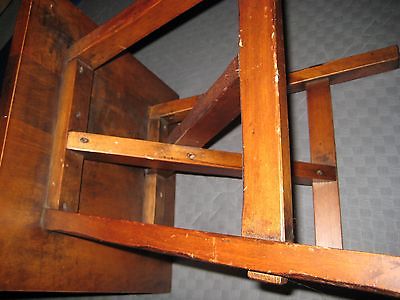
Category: table